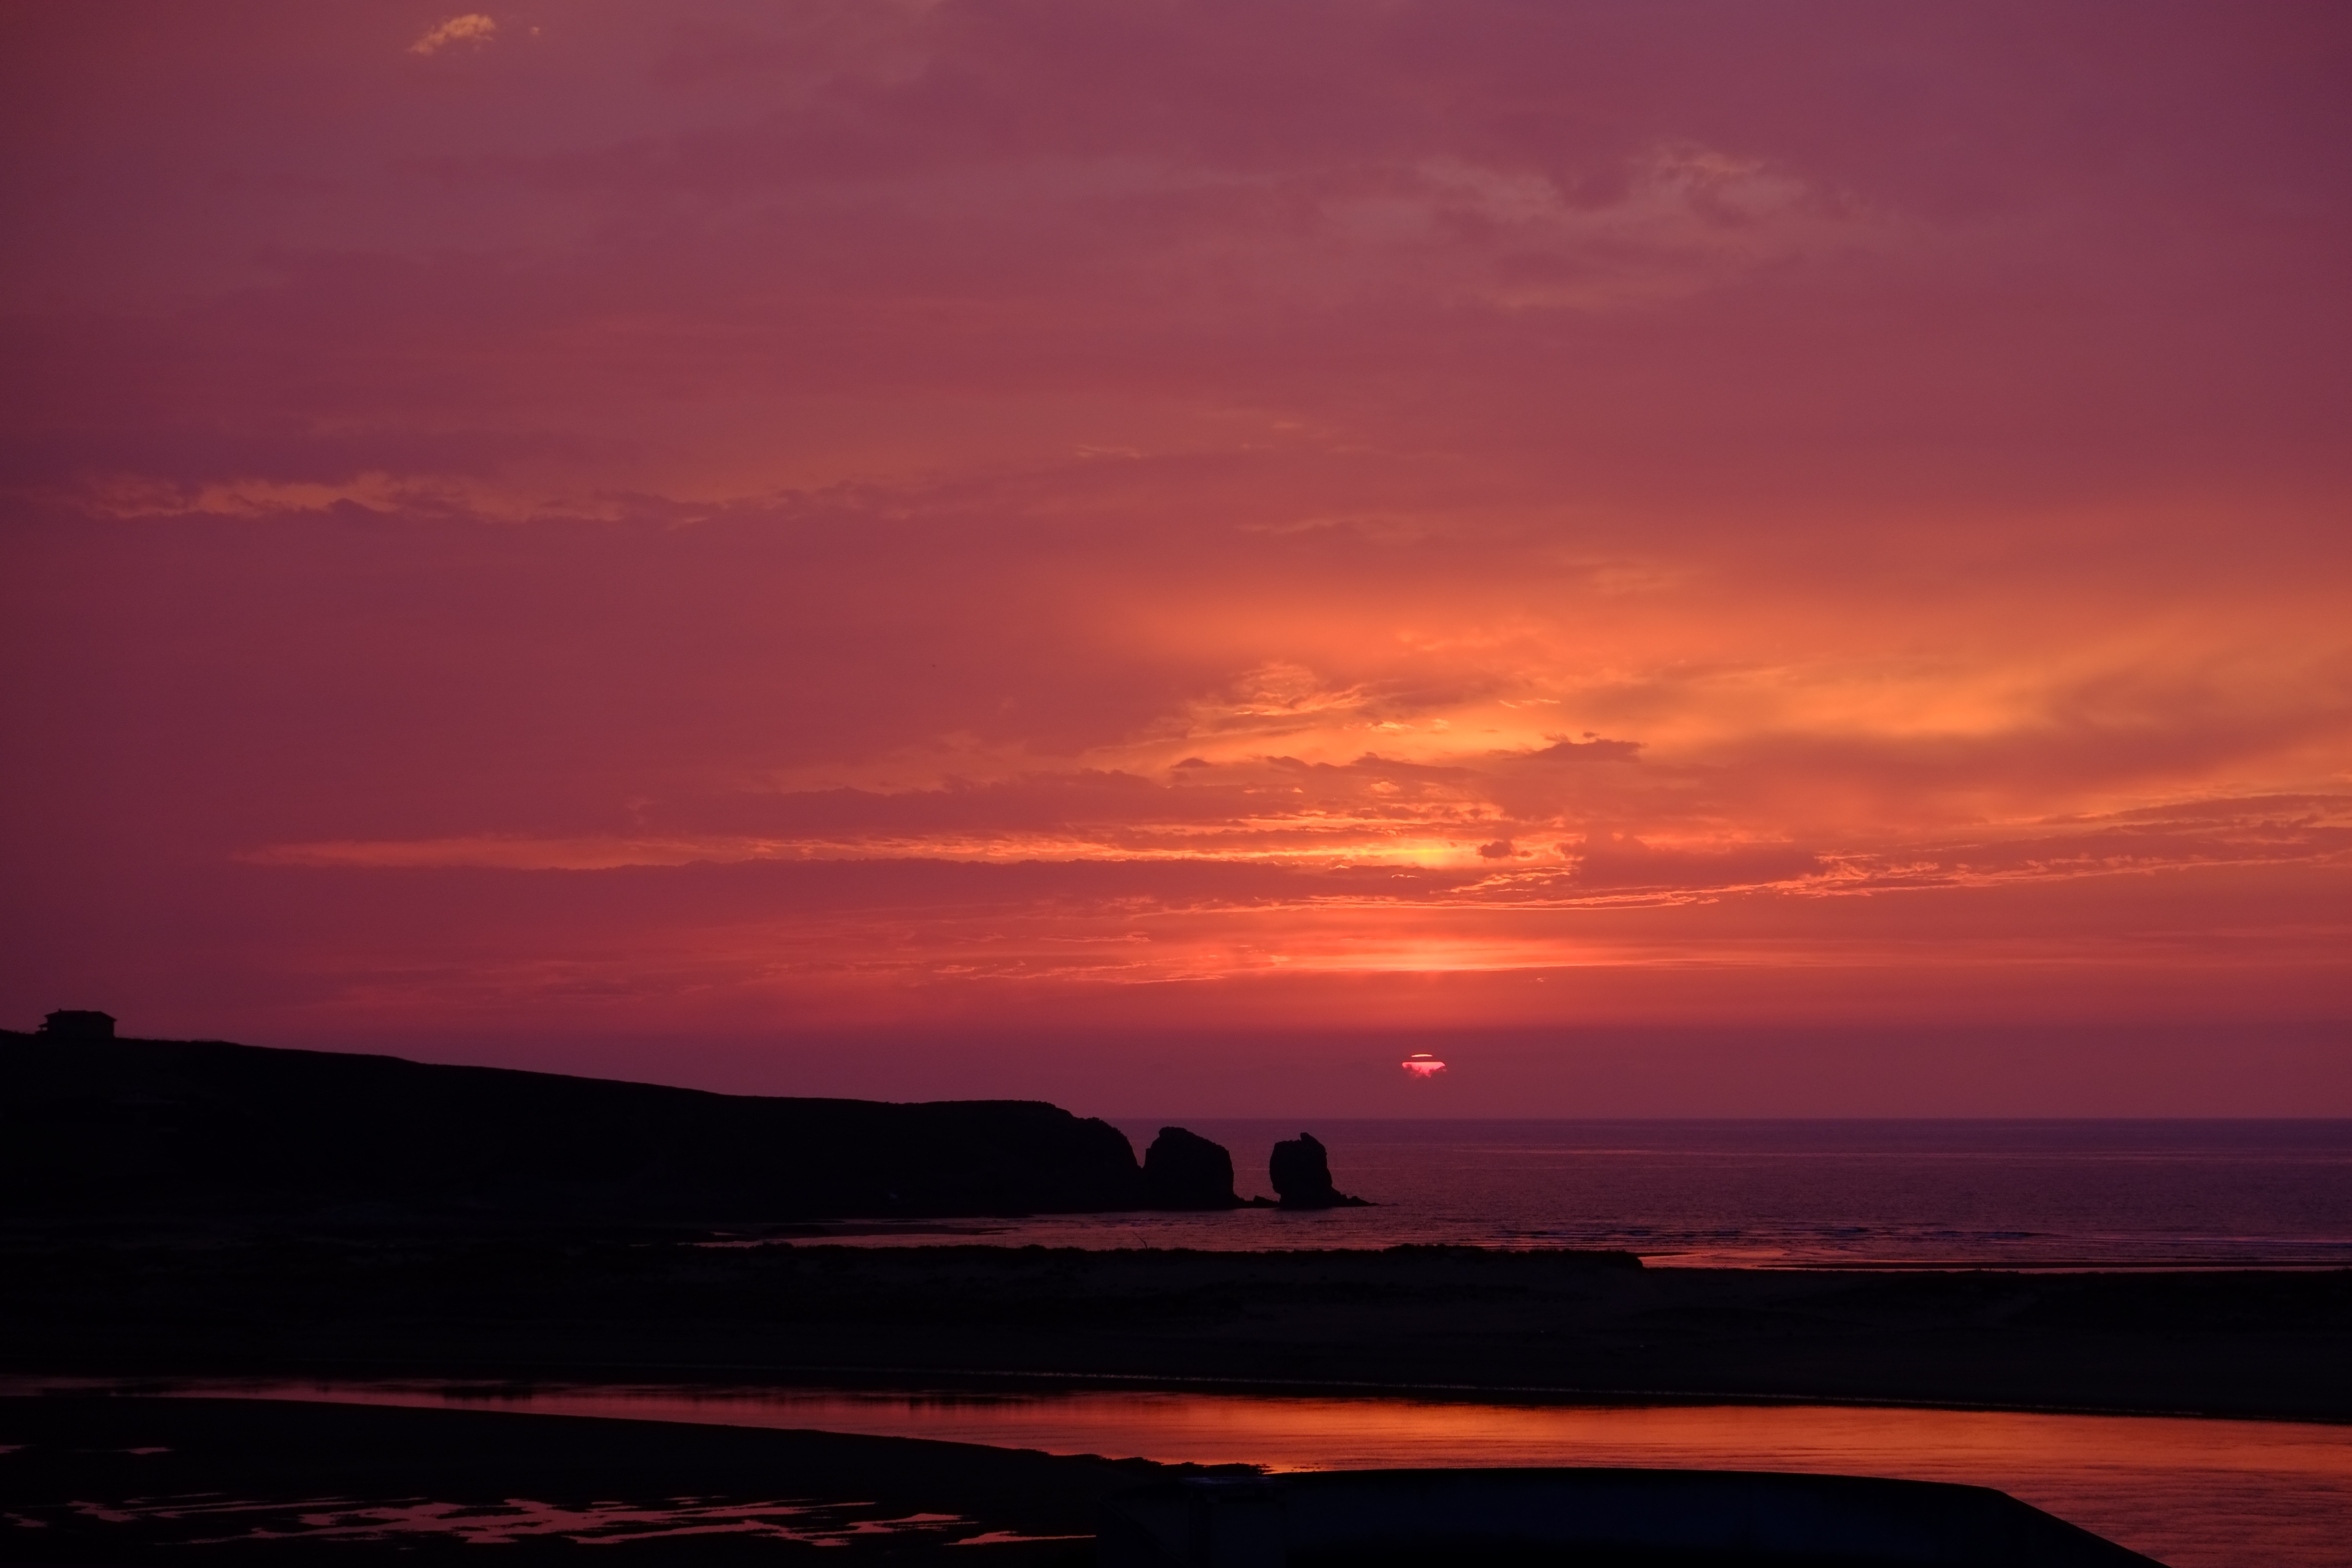
beach, sea, coast, ocean, horizon, sky, sunrise, sunset, morning, dawn, atmosphere, dusk, evening, ca, afterglow, red sky at morning